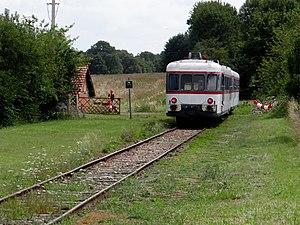
Train touristique à la sortie de la gare de Villiers-Saint-Benoît, Yonne, France.